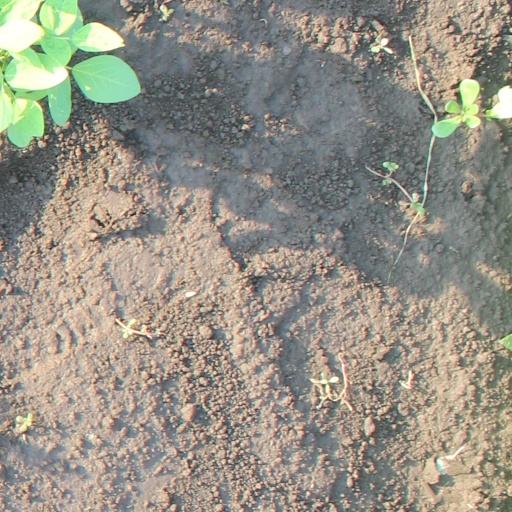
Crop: soybean